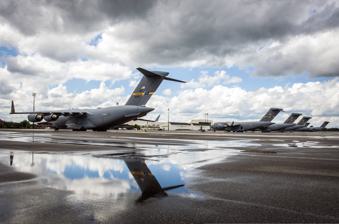
Building: Joint Base Charleston
Country: United States of America
Year built: 2010
US Armed Forces facility in South Carolina This article needs to be updated . Please help update this article to reflect recent events or newly available information. ( September 2023 ) This article may require copy editing for grammar, style, cohesion, tone, or spelling . You can assist by editing it . ( September 2023 ) ( Learn how and when to remove this message ) Joint Base Charleston Near North Charleston and Goose Creek , South Carolina in the United States of America US Air Force C-17 Globemaster III aircraft assigned to the 437th Airlift Wing sit on the flight line at Joint Base Charleston during 2013. Motto Famulus Omnis ( Latin for 'Serving All') Charleston Show map of South Carolina Charleston Show map of the United States Coordinates 32°53′55″N 080°02′26″W / 32.89861°N 80.04056°W / 32.89861; -80.04056 (Air Base) 32°57′55.8″N 79°58′16.7″W / 32.965500°N 79.971306°W / 32.965500; -79.971306 (Naval Weapons Station) Type US military Joint Base Site information Owner Department of Defense Operator US Air Force Controlled by Air Mobility Command Condition Operational Website www .jbcharleston .jb .mil Site history Built 1942 ( 1942 ) (as Charleston Air Force Base ) In use 2009 ( 2009 ) – present (as Joint Base) Garrison information Current commander Colonel Michael A. Freeman Garrison 628th Air Base Wing (host) Airfield information Identifiers IATA : CHS, ICAO : KCHS, FAA LID : CHS, WMO : 722083 Elevation 46 metres (151 ft) AMSL Runways Direction Length and surface 15/33 2,743.5 metres (9,001 ft) Concrete 03/21 2,133.6 metres (7,000 ft) Concrete Airfield shared with Charleston International Airport Source: Federal Aviation Administration Joint Base Charleston ( IATA : CHS , ICAO : KCHS , FAA LID : CHS ) is a United States military facility located partly in the city of North Charleston , South Carolina and partly in the city of Goose Creek, South Carolina . The facility is under the jurisdiction of the United States Air Force 628th Air Base Wing , Air Mobility Command (AMC). The facility is an amalgamation of the United States Air Force Charleston Air Force Base and the United States Navy Naval Support Activity Charleston which were merged on October 1, 2010. Of the three Naval Weapons Stations on the U.S. East Coast, the Charleston facility is the largest. A joint civil-military airport, JB Charleston shares runways with Charleston International Airport for commercial airline operations on the south side of the airfield and general aviation aircraft operations on the east side. History Joint Base Charleston was established in accordance with congressional legislation, implementing the recommendations of the 2005 Base Realignment and Closure Commission . The legislation ordered the consolidation of adjoining military installations into a single joint base . This was one of 12 implemented from this law. Today, Joint Base Charleston, encompassing over 20,877 acres and supporting 67 Military Commands and Federal Agencies, provides service to over 79,000 Airmen, Sailors, Soldiers, Marines , Coast Guardsmen, DoD civilians, dependents, and retirees. To support Joint Base Charleston, the former Charleston Naval Base was transformed into a multi-use Federal Complex (231 acres) with 17 government and military tenants. In addition, it contains a homeport for 6 RO-RO Ready Reserve Force ships, 4 Coast Guard National Security Cutters , and 2 NOAA Research Ships. On January 8, 2010, the 628th Air Base Wing started its Initial Operational Capability (IOC) . The 628th Air Base Wing 's primary duties are to provide installation support to 53 DoD and Federal agencies, servicing a total force of over 79,000 Airmen, Sailors, Soldiers, Marines, Coast Guardsmen, civilians, dependents, and retirees on Charleston Air Force Base and Naval Weapons Station Charleston . They maintain $2B worth of physical infrastructure across 23 thousand non-contiguous acres. Additionally, they also provide mission-ready expeditionary Airmen to combatant commanders in support of joint and combined operations. The 628th Air Base Wing attained Full Operational Capability (FOC) on 1 October 2010 with an event taking place at Marrington Plantation at the Naval Weapons Station. Role and Operations US Air Force JB Charleston is home to the 628th Air Base Wing (628 ABW), the host wing for installation support.  The 628th ABW's primary duties are to provide installation support to 53 DoD and Federal agencies. Additionally, they also provide expeditionary Airmen to combatant commanders in support of joint and combined operations. The 437th Airlift Wing (437 AW) operates the C-17 Globemaster III strategic airlift aircraft in support of its mission to provide airlift of troops and passengers, military equipment, cargo, and aeromedical equipment and supplies worldwide in accordance with tasking by Air Mobility Command and unified combatant commanders. The air base has four operational groups consisting of 21 squadrons and two wing staff directorates.  It is augmented by a parallel, collocated Air Force Reserve Command (AFRC) "associate" wing, the 315th Airlift Wing (315 AW), which shares the same C-17 aircraft with the 437 AW. In addition, the USAF Auxiliary Civil Air Patrol Coastal Charleston Composite Squadron is also assigned to JB Charleston. They meet at the Aero Club near the control tower. US Navy Portions of the Charleston metropolitan area (including the city of Charleston, North Charleston, Goose Creek and Hanahan) are home to branches of the U.S. Military. During the Cold War, the Naval Base (1902–1996) became the third largest U.S. homeport, serving over 80 ships and submarines. In addition, the Charleston Naval Shipyard repaired frigates, destroyers, cruisers, sub tenders, and submarines. It was also equipped for the refueling of nuclear subs. During this period, the Weapons Station was the Atlantic Fleet's load out base for all 41 nuclear ballistic missile submarines .  Two SSBN "Boomer" squadrons and a sub tender were homeported at the Weapons Station, while one SSN attack squadron, Submarine Squadron 4 , and a sub tender were homeported at the Naval Base.  At the 1996 closure of the Station's Polaris Missile Facility Atlantic (POMFLANT), over 2,500 nuclear warheads and their UGM-27 Polaris , UGM-73 Poseidon , and UGM-96 Trident I delivery missiles ( SLBM ) were stored and maintained, guarded by a U.S. Marine Corps Security Force Company. From the 1960s through the early 1990s, Submarine Group Six was headquartered in Charleston. Being the largest submarine group in the U.S. Navy and one of the largest in the world, it included five submarine squadrons in three home ports with five submarine tenders, more than 50 submarines, and over 18,000 active-duty members, of which 12,000 were homeported in Charleston. The Naval Support Activity has expanded its mission and Department of Defense support role with over 40 tenant commands, and today is a training center, with the Naval Nuclear Power Training Command (NNPTC), Nuclear Power Training Unit, Propulsion Facility, and Border Patrol satellite academy; Naval Consolidated Brig, Charleston ; Mobile Mine Assembly Unit; Explosive Ordnance Detachments; Marine Corps Reserve Center; an engineering complex, with the Naval Information Warfare Center Atlantic (NIWC, this is the largest employer in the Charleston area) and is close to the Naval Facilities Engineering Command Southeast; 269 above-ground ammunition magazines, maintenance and storage of military ordnance including mines, and serves as an Army logistics hub, the busiest continental United States surface port in the defense transportation system.  In addition, NWS Charleston contains more than 1,800 on-base houses for Navy enlisted and officer dependents, as well as Coast Guard dependents. It also has a child care facility, elementary school, and middle school. A large medical clinic near NNPTC in Goose Creek finished construction in 2008. An Air Force Times article dated 21 December 2009 announced the activation of the 628th Air Wing to "take over administrative duties for a number of military commands" in January 2010. The 628th "will essentially serve as the 'landlord' for Charleston Air Force Base, the Charleston Naval Consolidated Brig and about 50 other military commands. The unit will handle items such as building and grounds services, supply and civil engineering and public works. Because of the construction, larger and heavier aircraft will now be cleared to land on runway 03/21, which will be key when work scheduled for Fiscal Year 2012 begins on runway 15/33, the base's main runway. The last major work done on Joint Base Charleston runways was in 1968. Based units Navy Charleston Naval Weapons Station, Joint Base Charleston (>17,000 acres, 27 square miles), Goose Creek and Hanahan Naval Information Warfare Center Atlantic (NIWC Atlantic) Naval Nuclear Power Training Command Nuclear Power School Nuclear Power Training Unit Moored Training Nuclear Submarine, USS Daniel Webster (SSBN-626) Moored Training Nuclear Submarine, USS Sam Rayburn (SSBN-635) Moored Training Nuclear Submarine, USS La Jolla (SSN-701) Moored Training Nuclear Submarine, USS San Francisco (SSN-711) Naval Consolidated Brig, Charleston , East Coast Mobile Mine Assembly Unit Eleven (MOMAU-11) Naval Operations Support Center Charleston Navy Reserve Center Navy Munitions Command CONUS, Detachment Charleston Explosive Ordnance Detachment Naval Health Clinic Charleston Navy Dental Clinic Naval Criminal Investigative Service Training, Federal Complex Lay berth for Roll-On Roll-Off Surge Sealift Ships, Ready Reserve Force, Federal Complex MV Cape Ducato (T-AKR-5051) , Maritime Administration RRF Vessel, Federal Complex MV Cape Douglas (T-AKR-5052), Maritime Administration RRF Vessel, Federal Complex MV Cape Domingo (T-AKR-5053), Maritime Administration, RRF Vessel, Federal Complex MV Cape Decision (T-AKR-5054), Maritime Administration RRF Vessel, Federal Complex MV Cape Diamond (T-AKR-5055), Maritime Administration RRF Vessel, Federal Complex MV Cape Edmont (T-AKR-5069), Maritime Administration RRF Vessel, Federal Complex Air Force Charleston Air Force Base, Joint Base Charleston (3,877 acres, 6.06 square miles), North Charleston Charleston Air Force Auxiliary Base, North, SC (2,393 acres, 3.74 square miles) Charleston Defense Fuel Storage and Distribution Facility, Hanahan 628th Air Base Wing 628th Mission Support Group 628th Medical Group 628th Communications Squadron 315th Airlift Wing 437th Airlift Wing 373rd Training Squadron, Detachment 5 1st Combat Camera Squadron 4th Combat Camera Squadron 412th Logistics Support Squadron OL-AC Air Force ROTC Det 772 Civil Air Patrol – Charleston Composite Squadron Coast Guard Coast Guard Sector Charleston (District 7) Coast Guard Station Charleston Coast Guard Helicopter Air Facility, Johns Island Coast Guard Eurocopter HH-65 Dolphin , Johns Island Coast Guard Reserves, Charleston Coast Guard Maritime Law Enforcement Academy , Federal Complex USCGC Hamilton (WMSL-753) National Security Cutter , Federal Complex USCGC James (WMSL-754) National Security Cutter , Federal Complex USCGC Stone (WMSL-758) National Security Cutter , Federal Complex USCGC Calhoun (WMSL-759) National Security Cutter , Federal Complex USCGC Friedman (WMSL-760) National Security Cutter , 2024 Delivery, Federal Complex USCGC Tarpon, Marine Protector-class coastal patrol boat , Tybee Island USCGC Yellowfin, Marine Protector-class coastal patrol boat , Charleston USCGC Anvil, Charleston Army United States Army Corps of Engineers , Charleston District South Carolina Army National Guard Army Reserve Training Center, Naval Weapons Station 841st Army Transportation Battalion, Naval Weapons Station 1182nd Army Deployment & Distribution Support Battalion, Naval Weapons Station 1189th Army Transportation Brigade, Reserve Support Command, Naval Weapons Station Army Strategic Logistics Activity, Naval Weapons Station Marines Marine Corps Reserve Center, Naval Weapons Station Federal Complex (former Charleston Naval Base), North Charleston The former Charleston Naval Base has been transformed into a multi-use Federal Complex (231 acres) with 17 Government and Military tenants, as well as homeport for 6 RO-RO Military Sealift Command Ships, 4 Coast Guard National Security Cutters , and 2 NOAA Research Ships.  In October 2020, the Coast Guard purchased 166 acres and additional piers on the former Naval complex to construct a super base, so as to consolidate all Charleston area facilities and become the homeport for five Security cutters and additional offshore cutters. The Coast Guard Base began construction in 2024 of the $160 million project to build a new headquarters, renovate of one pier, and repair a shoreside bulkhead. Additional construction projects valued at $590 million will be forthcoming. Also, a $60 million contract was awarded to renovate the NOAA pier and construct shoreside power and warehouse facilities. Federal Law Enforcement Training Centers (FLETC), Department of Homeland Security NOAA Corps Moored FLETC Training Ship, SS Cape Chalmers (T-AK-5036) Sea Hawk Interagency Operations Center Customs and Border Protection Satellite Academy Immigration and Customs Enforcement Satellite Academy U.S. Courts, Federal Probation and Pretrial Services Academy Food and Drug Administration Training Academy National Oceanic and Atmospheric Administration ( NOAA ) National Oceanic and Atmospheric Administration Fisheries Office of Law Enforcement NOAAS Nancy Foster (R 352) Ship NOAAS Ronald H. Brown (R 104) Ship U.S. Department of State Veterans Administration Goose Creek Clinic Global Financial Services Center, U.S. Department of State Passport Service Center, U.S. Department of State United States Maritime Administration Joint Base Charleston United States Marine Corps The 437 Airlift Wing The 315 Airlift Wing The 1st Combat Camera Squadron The 412 Flight Test Squadron U.S. Army Corps of Engineers Naval Information Warfare Center Atlantic See also List of United States Air Force installations List of United States Navy installations Sources This article incorporates public domain material from the Air Force Historical Research Agency This article incorporates public domain material from Charleston Air Force Base . United States Air Force . References